Esporte Clube São João da Barra

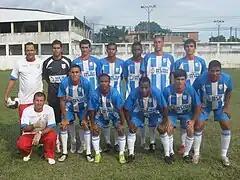
Team photo from the 2010 season

Esporte Clube São João da Barra, commonly known as São João da Barra, is a Brazilian football club based in São João da Barra, Rio de Janeiro state.